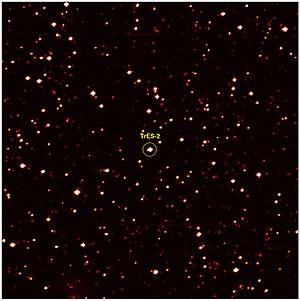
Kepler est un télescope spatial développé par l'agence spatiale américaine, la NASA, pour détecter des exoplanètes. Lancé en 2009, Kepler a pour objectif d'effectuer un recensement des exoplanètes détectables situées dans une région de la Voie lactée de 115 degrés carrés en observant sur une période de plus de 3 ans l'intensité lumineuse de 145 000 étoiles pré-sélectionnées. Kepler est conçu pour que la sensibilité de son détecteur lui permette d'identifier des planètes de type terrestre et puisse ainsi recenser les planètes semblables à la nôtre gravitant autour d'étoiles similaires au Soleil. La mission primaire d'une durée de 3,5 ans a été prolongée par la mission K2 jusqu'en 2019, avec des objectifs révisés du fait de perte de deux de ses roues de réaction. La mission s'est achevée en octobre 2018 après épuisement de ses ergols.
TrES-2, également appelée GSC 03549-02811 et, plus rarement, Kepler-1, est une étoile binaire située à environ ∼707 a.l. du Système solaire, dans la constellation du Dragon. Elle est formée d'une naine jaune, TrES-2A, très semblable au Soleil, et d'une naine orange, TrES-2C, un tiers moins massive, dont les projections sur la voûte céleste sont distantes l'une de l'autre de 232 ± 12 UA compte tenu de la distance du système.